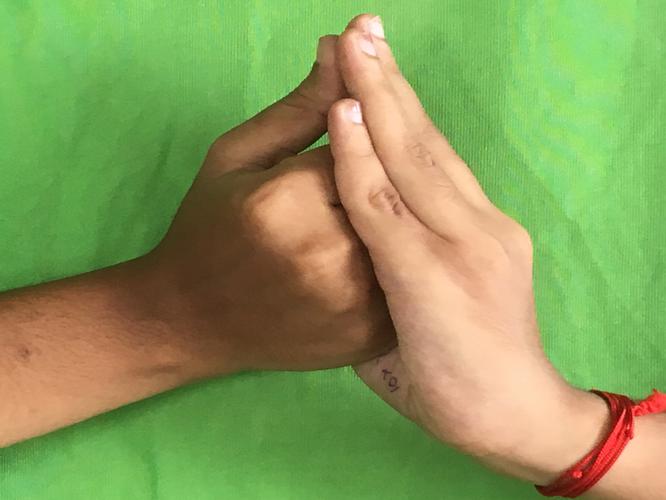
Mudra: Shanka
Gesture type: double_hand